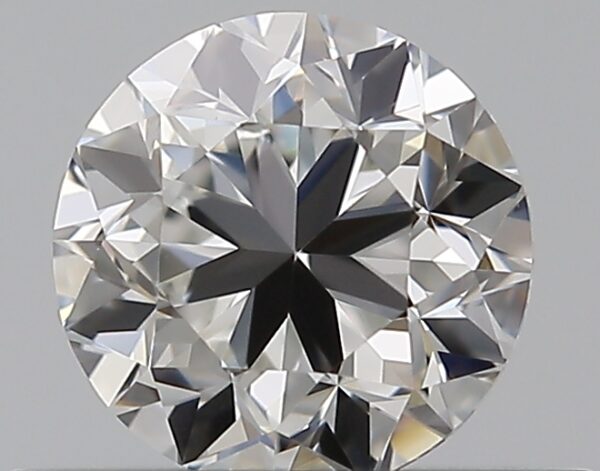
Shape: round
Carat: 0.5
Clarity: VVS1
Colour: G
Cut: GD
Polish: EX
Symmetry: VG
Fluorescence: N
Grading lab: GIA
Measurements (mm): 4.84 x 4.87 x 3.19